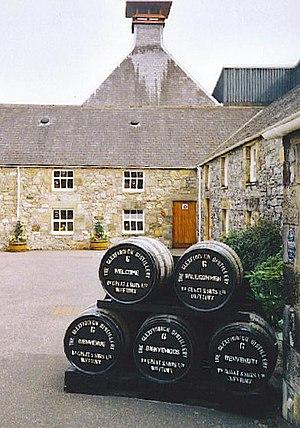
Strathspey est une région située aux abords de la vallée de la Spey, en Écosse, à cheval sur les council area de Moray et de Highland.